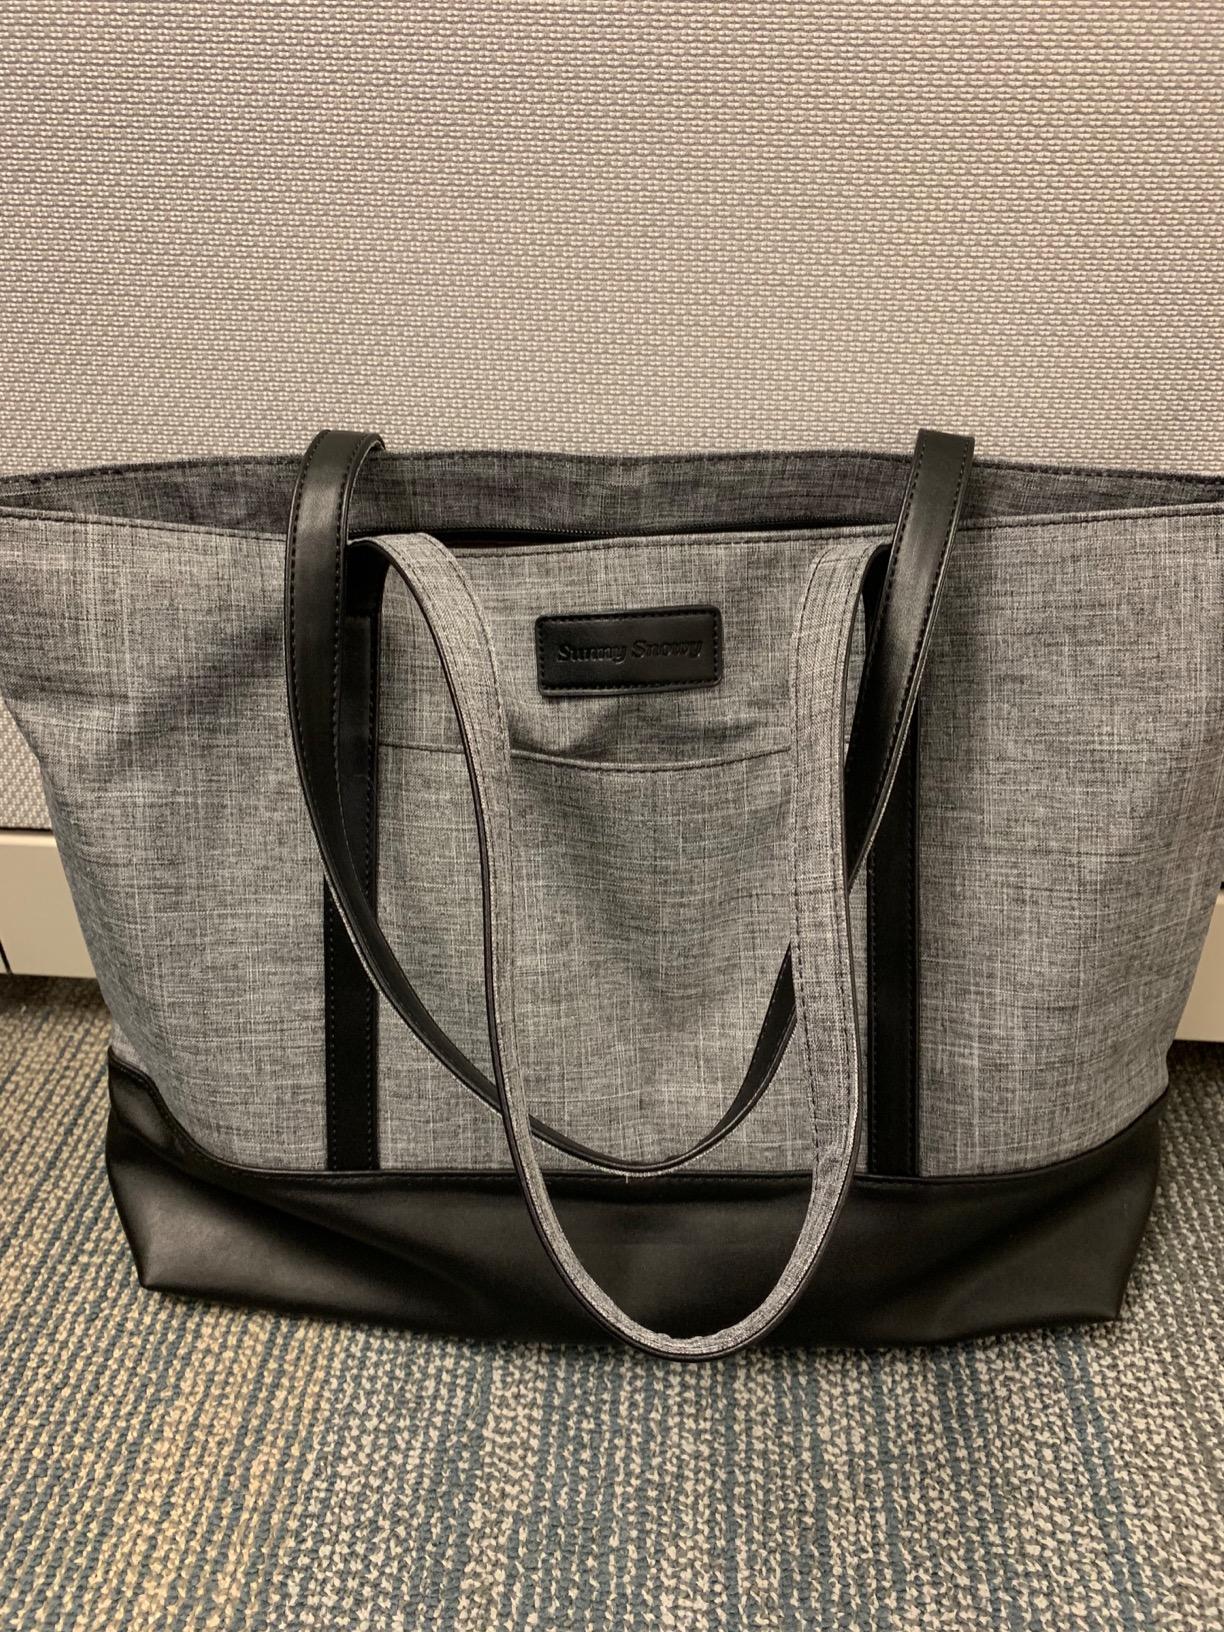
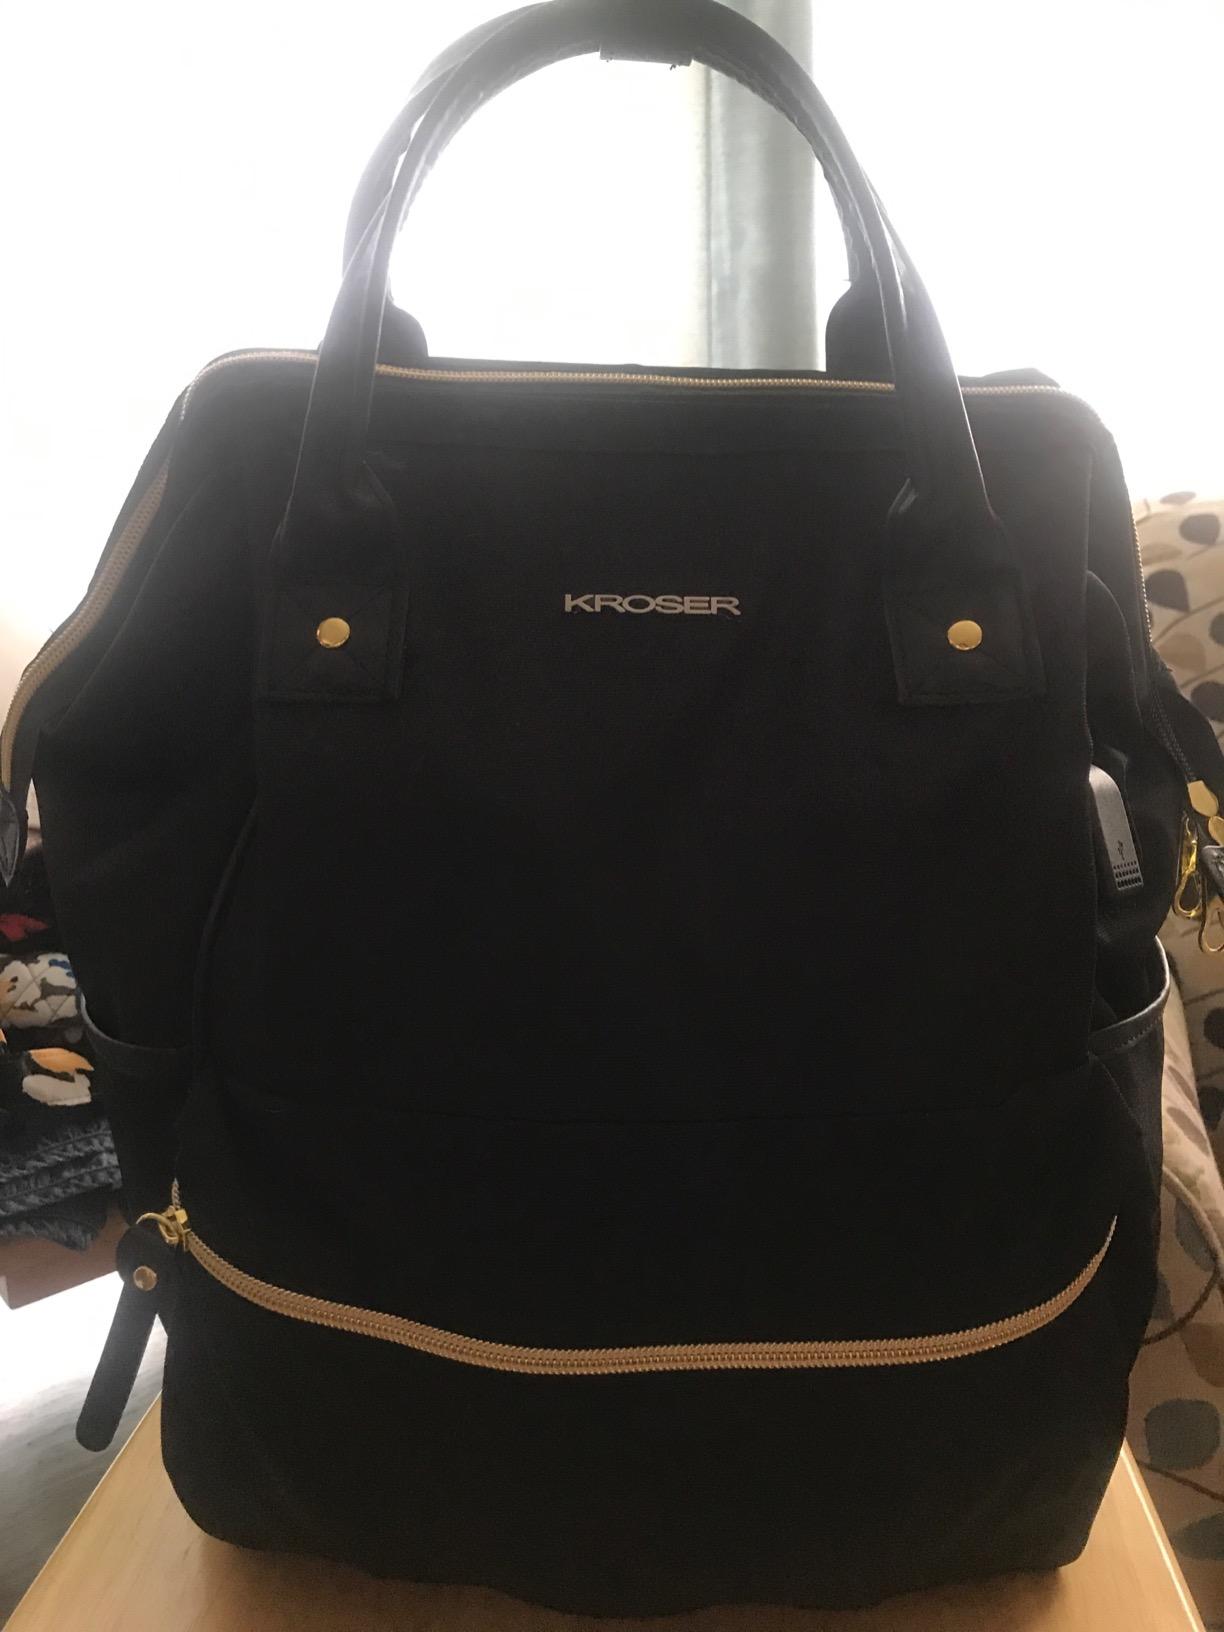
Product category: bag
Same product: no